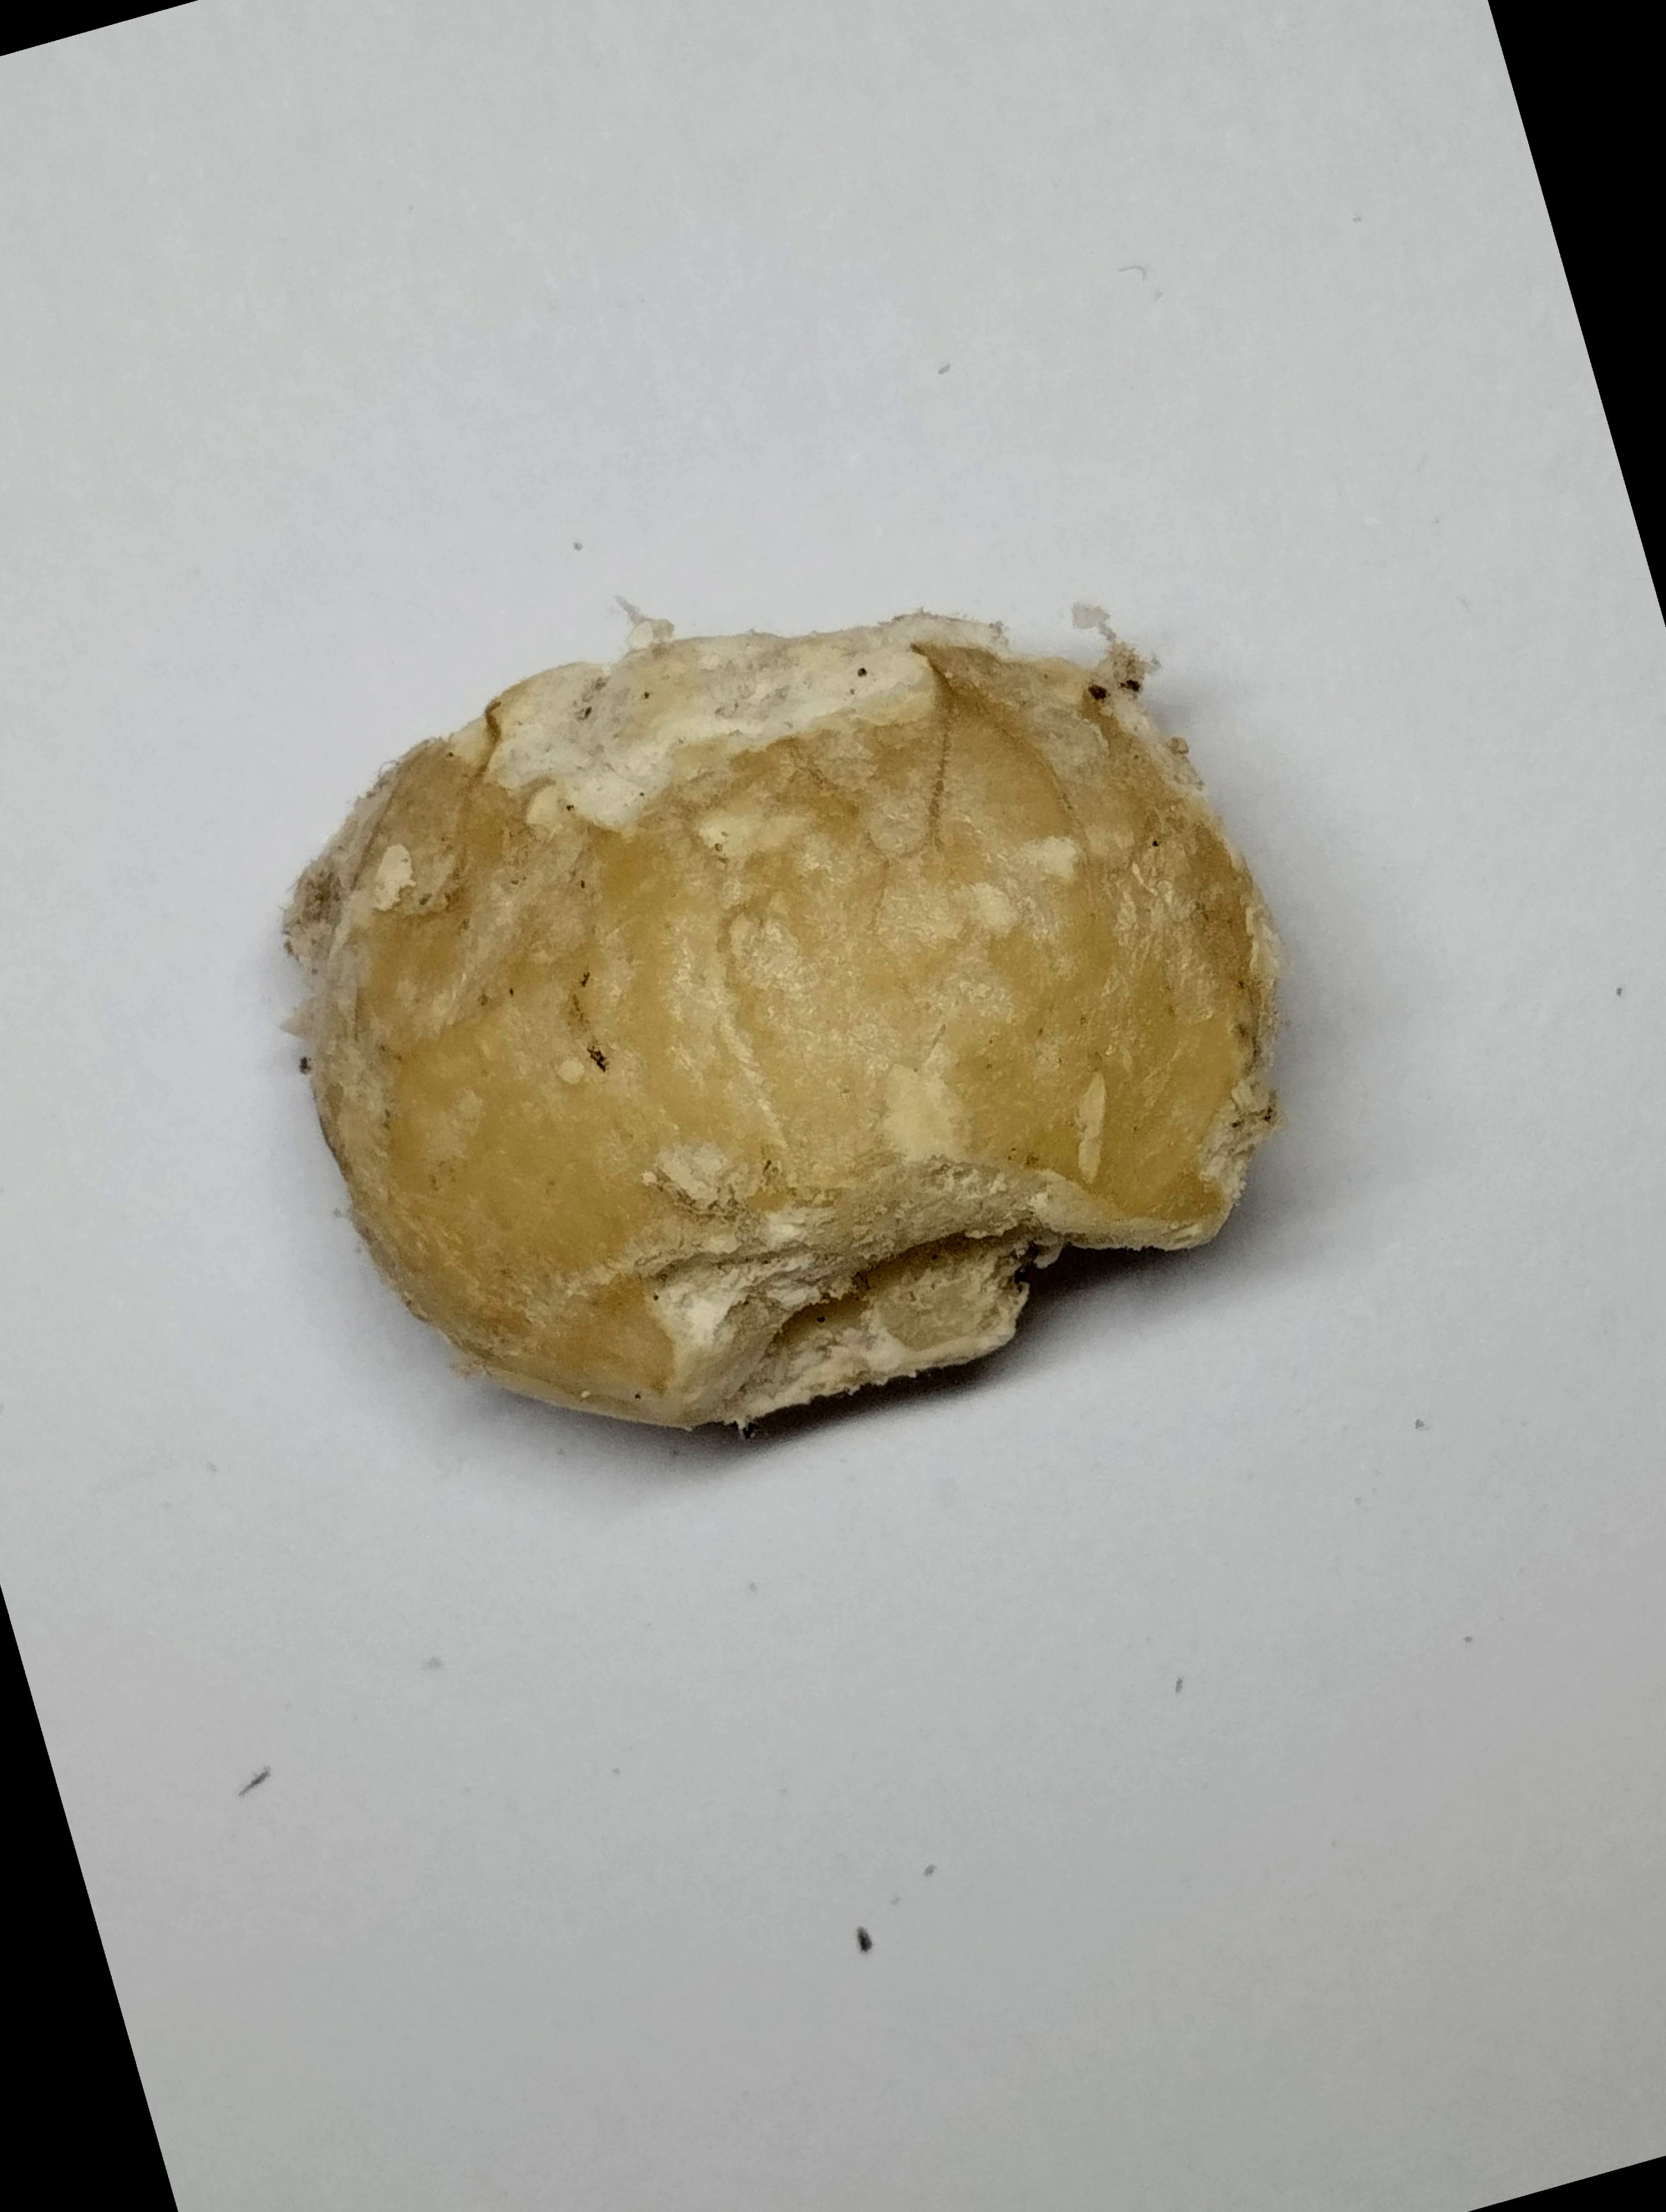
Label: rusak (damaged seed)